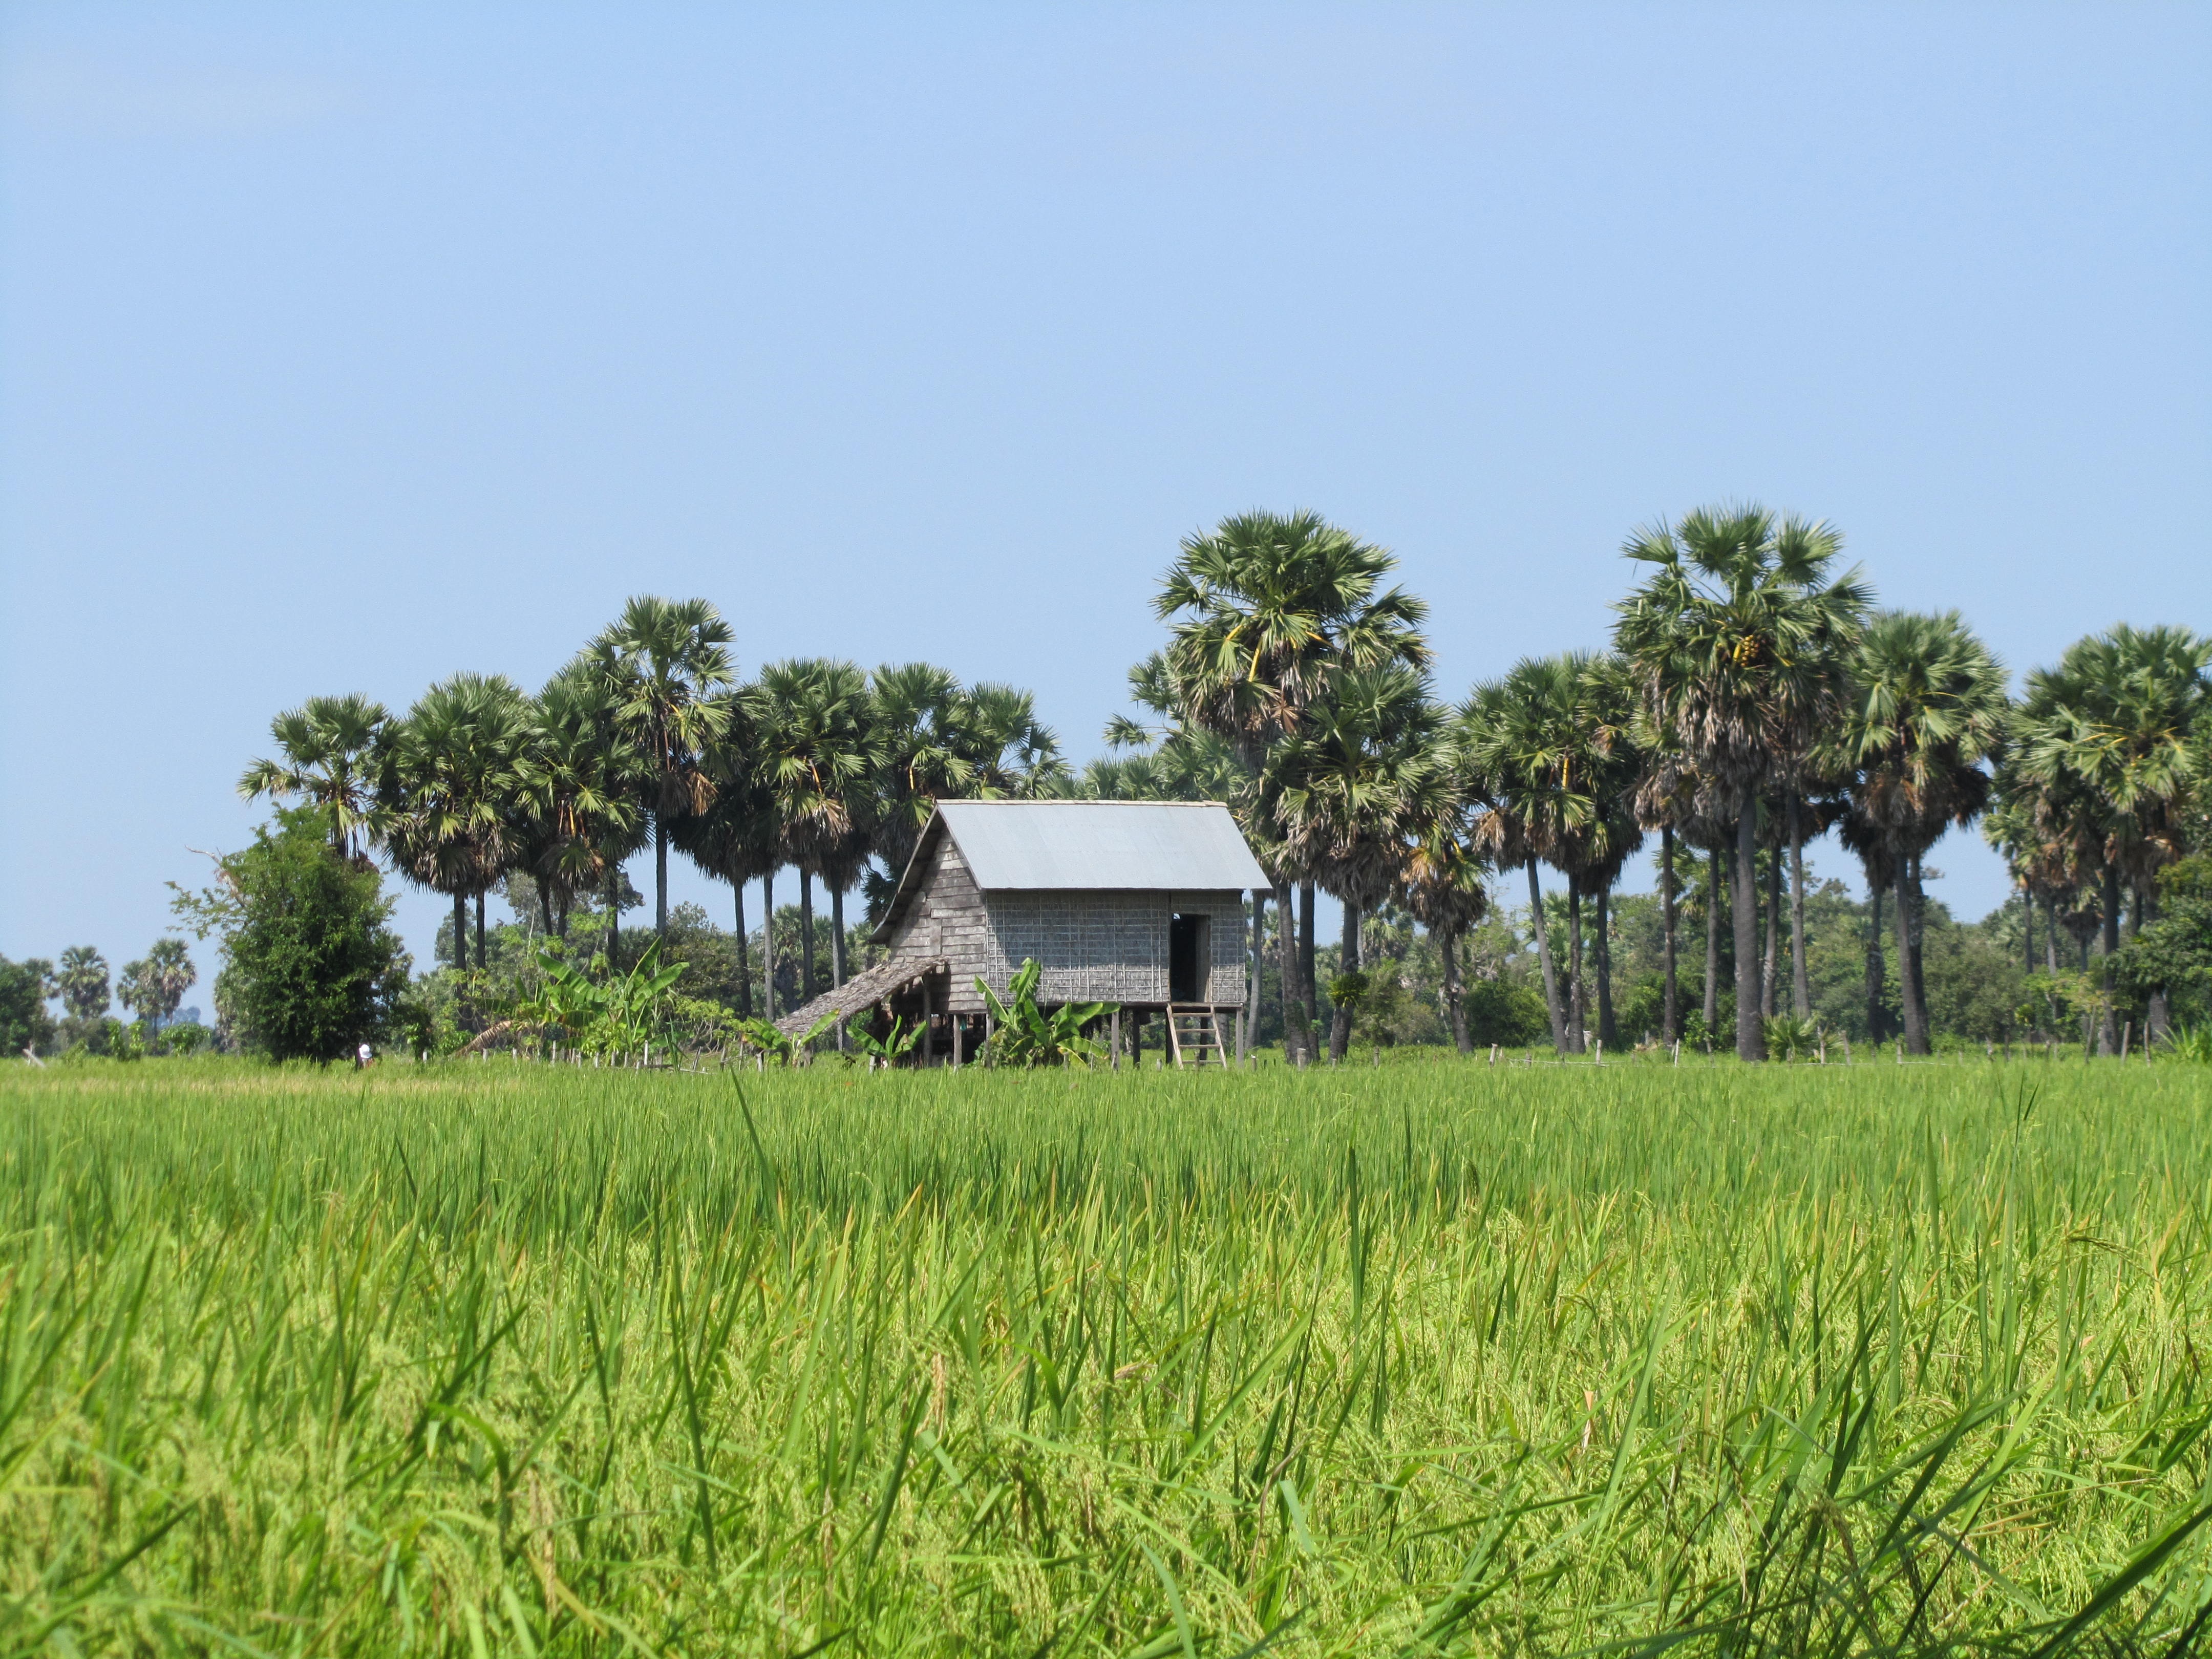
landscape, field, farm, meadow, prairie, house, crop, pasture, soil, agriculture, plain, grassland, cambodia, plantation, palms, ecosystem, rural area, paddy field, green field, grass family, land lot